Suree Sukha

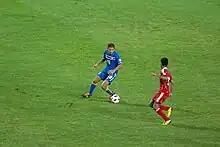
Suree with Thailand national football team in 2011

Suree formerly played for Manchester City F.C. following a two-week trial with fellow Thai internationals Kiatprawut Saiwaeo and Teerasil Dangda. Sukha's contract was set to be signed by the English club, but his work permit application was denied by the British Home Office as players originating from countries outside of the FIFA-ranked top 70 do not qualify according to Home Office guidelines. He also failed to pass on a clause requiring players to have participated in 75% of their country's internationals in the two years previous to the submission of the permit application.